Amor Maior

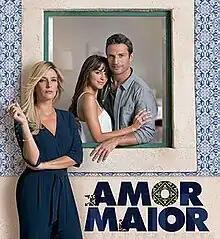

Amor Maior (More Than Love) was a Portuguese telenovela which began airing on SIC on 12 September 2016 and ending on 30 September 2017.